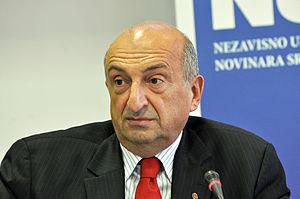
Le Parti démocrate-chrétien de Serbie est un parti politique serbe fondé en 1997 par Vladan Batić. Il a son siège à Belgrade et est présidé par Olgica Batić.
Vladan Batić était un avocat et un homme politique serbe. Il a été président du Parti démocrate-chrétien de Serbie, qu'il a fondé en 1997 et ministre de la Justice dans le gouvernement de Zoran Đinđić.
Le gouvernement Đinđić est un gouvernement serbe entré en fonction le 25 janvier 2001. Il était formé autour de la coalition de l'Opposition démocratique de Serbie qui rassemblait 18 partis. Le président du gouvernement était Zoran Đinđić et il comptait 7 vice-présidents. Il a duré jusqu'au 12 mars 2003, date de l'assassinat de Đinđić.